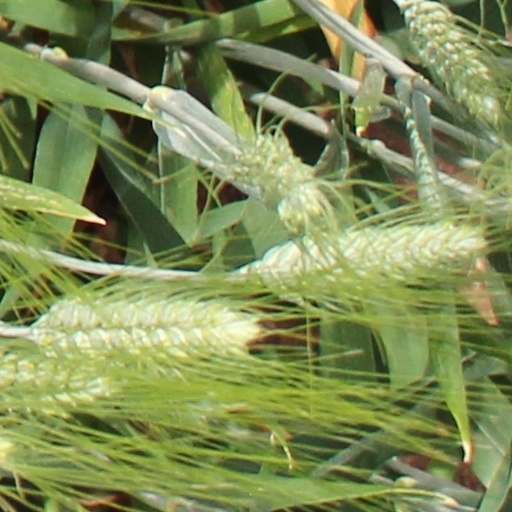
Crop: wheat